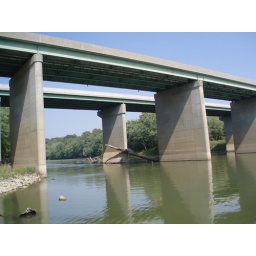
under the bridge of white river